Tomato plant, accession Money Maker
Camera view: vertical (180 deg); turntable rotation: 150 degrees
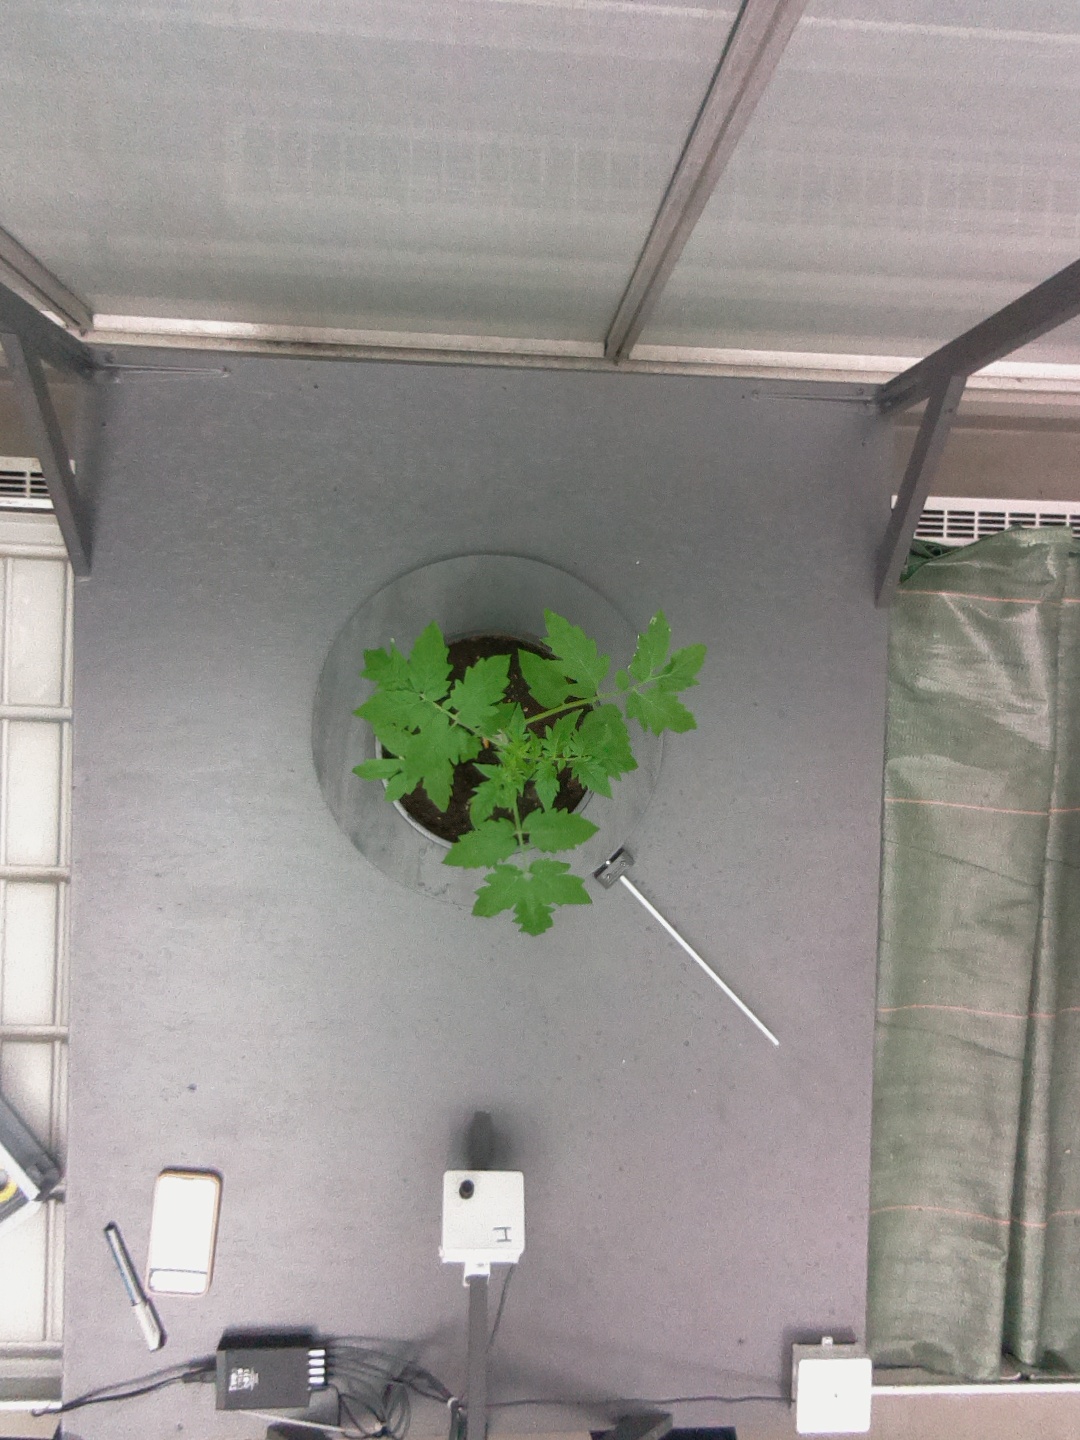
BBCH growth stage 13: 6 of true leaves visible